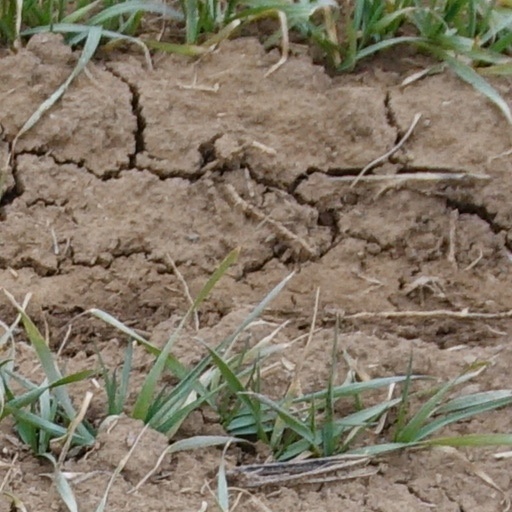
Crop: wheat